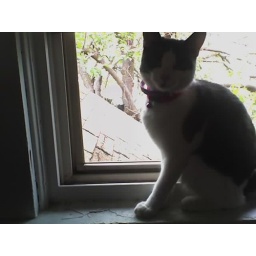
Baby (the cat) doesn't see the black cat in the tree